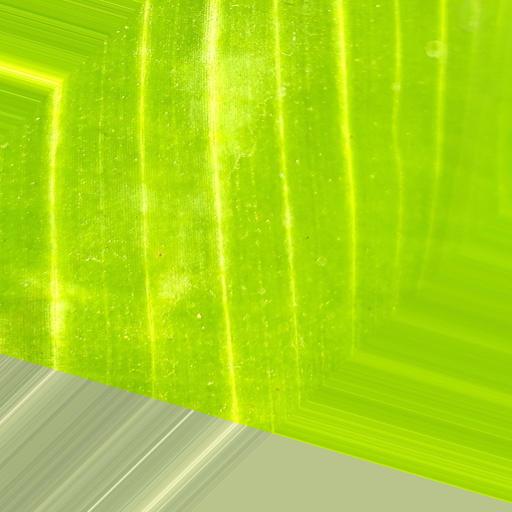
Label: banana_healthy_leaf